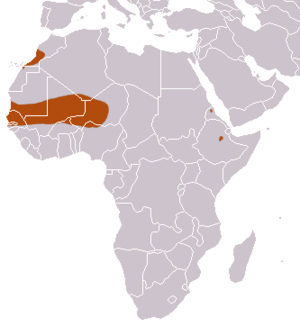
Cette liste commentée recense la mammalofaune du Maroc. Elle répertorie les espèces de mammifères Marocaine actuels et celles qui ont été récemment classifiées comme éteintes à partir de l'Holocène, depuis donc 500 ans. Cette liste comporte 141 espèces réparties en onze ordres et 35 familles, dont neuf sont « en danger critique d'extinction », dix sont « en danger », dix sont « vulnérables », onze sont « quasi menacées » et vingt ont des « données insuffisantes » pour être classées (selon les critères de la liste rouge de l'UICN au niveau mondial).